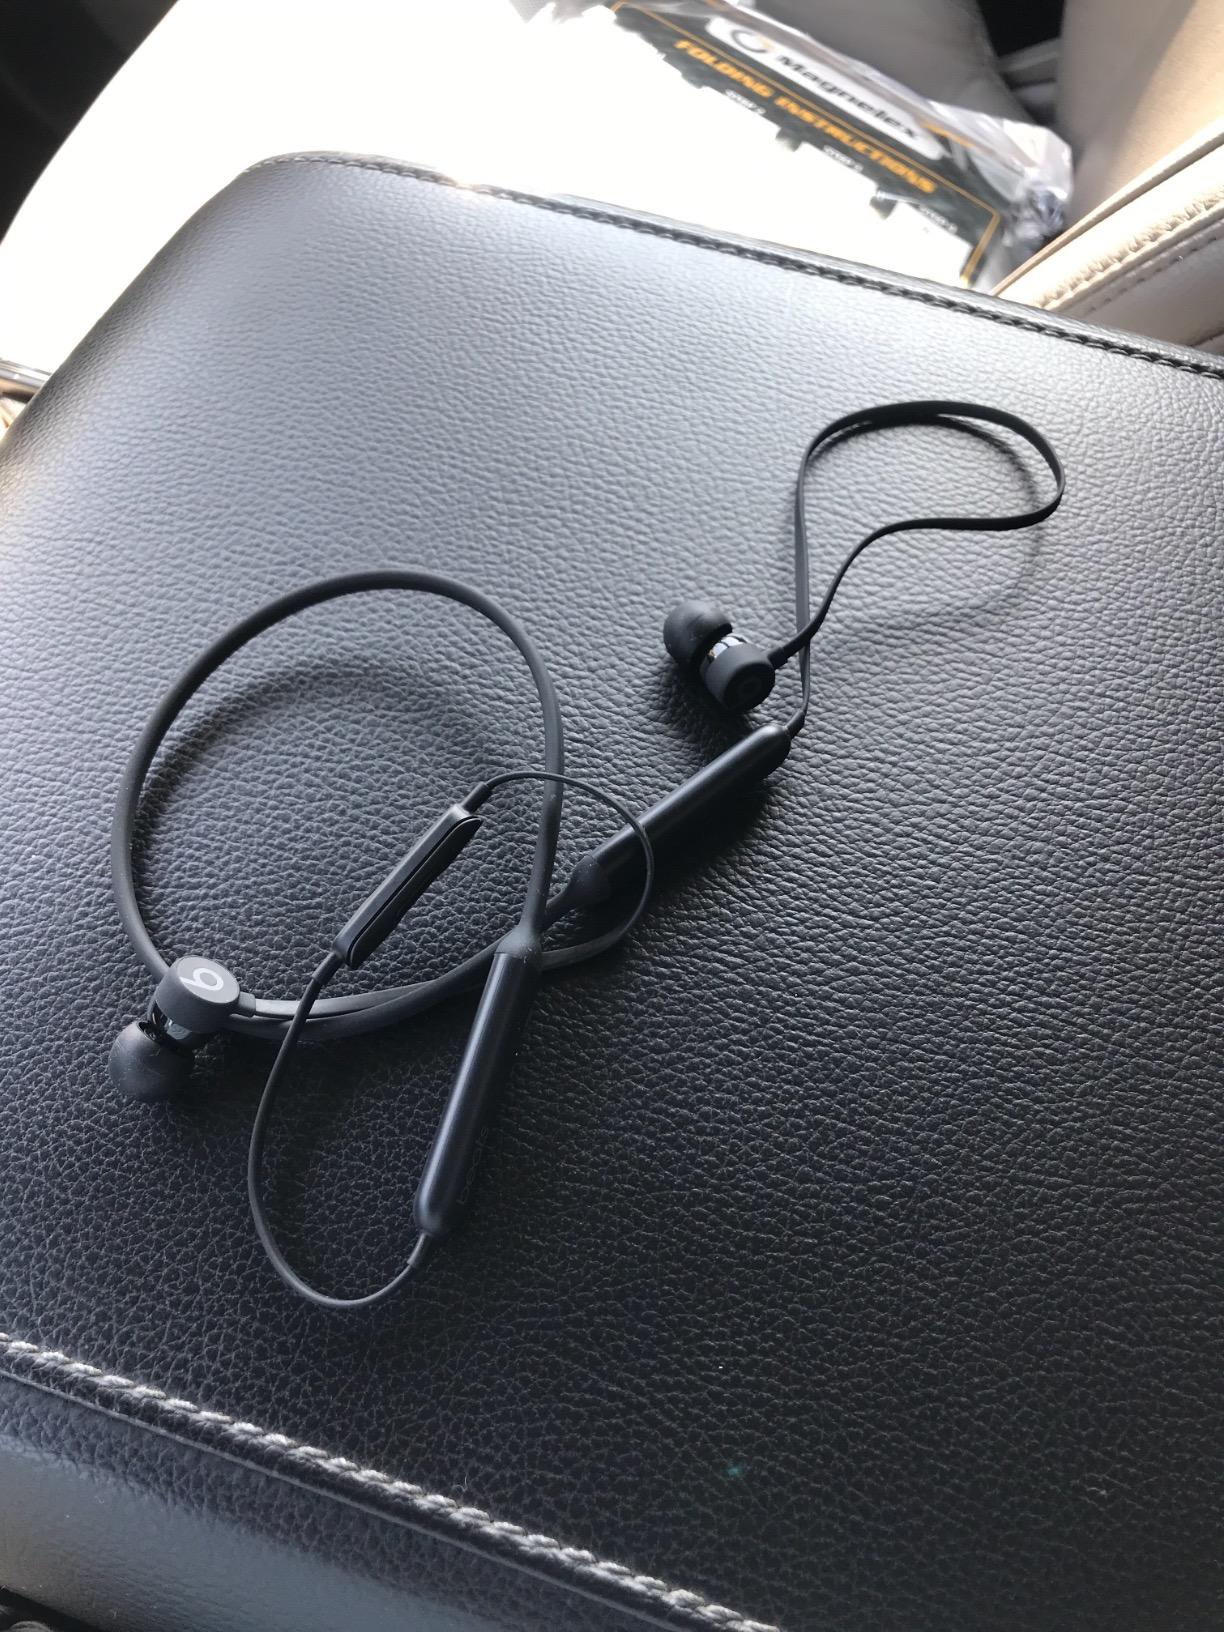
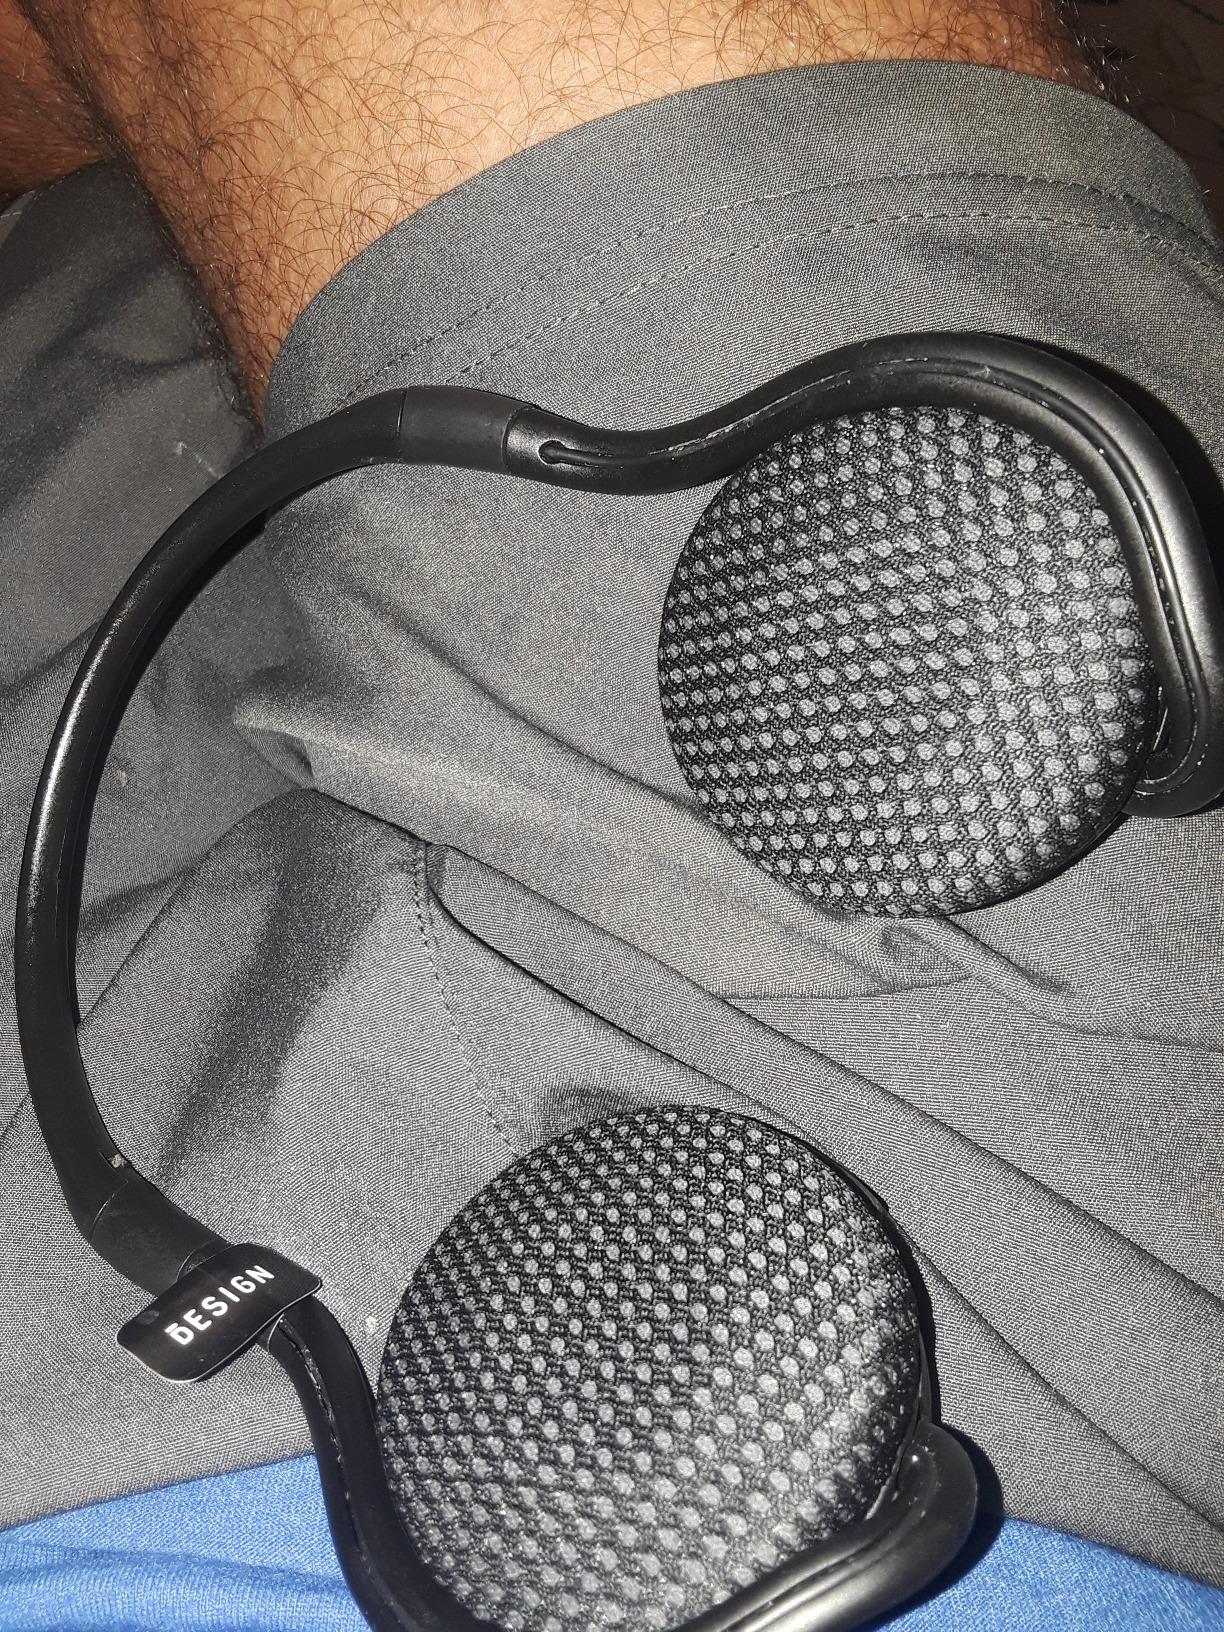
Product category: headphones
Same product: no